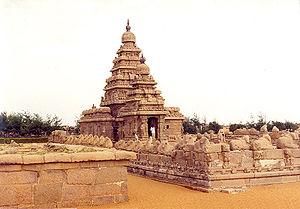
Mahabalipuram ou Mamallapuram. On trouve aussi les noms de Mavalipuram et Mahamalaipuram.